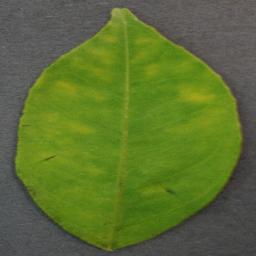
Label: Orange___Haunglongbing_(Citrus_greening)